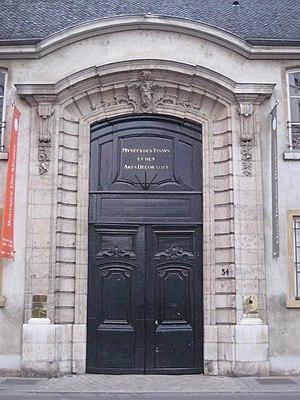
Entrée du Musée des Tissus et des Arts décoratifs de Lyon (ancien hôtel de Villeroy).
La liste des musées de Lyon présente les musées de la ville de Lyon.
Le musée des Tissus est situés dans le 2ᵉ arrondissement de Lyon, au nᵒ 34 rue de la Charité.